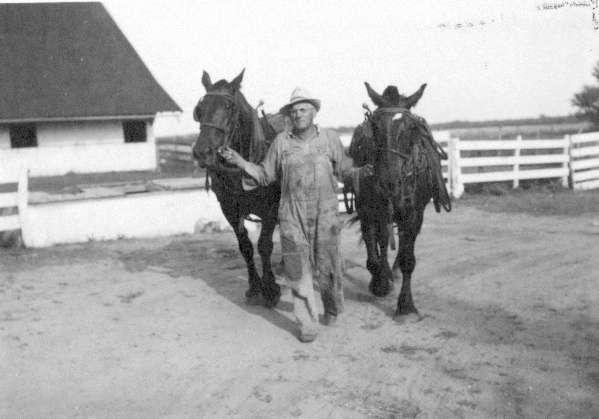
A man is walking with a couple of horses
A man holding his two horses by their reigns.
A vintage picture of a farmer and his horses.
A man leading two horses side by side.
A man who is holding the reins of two horses.